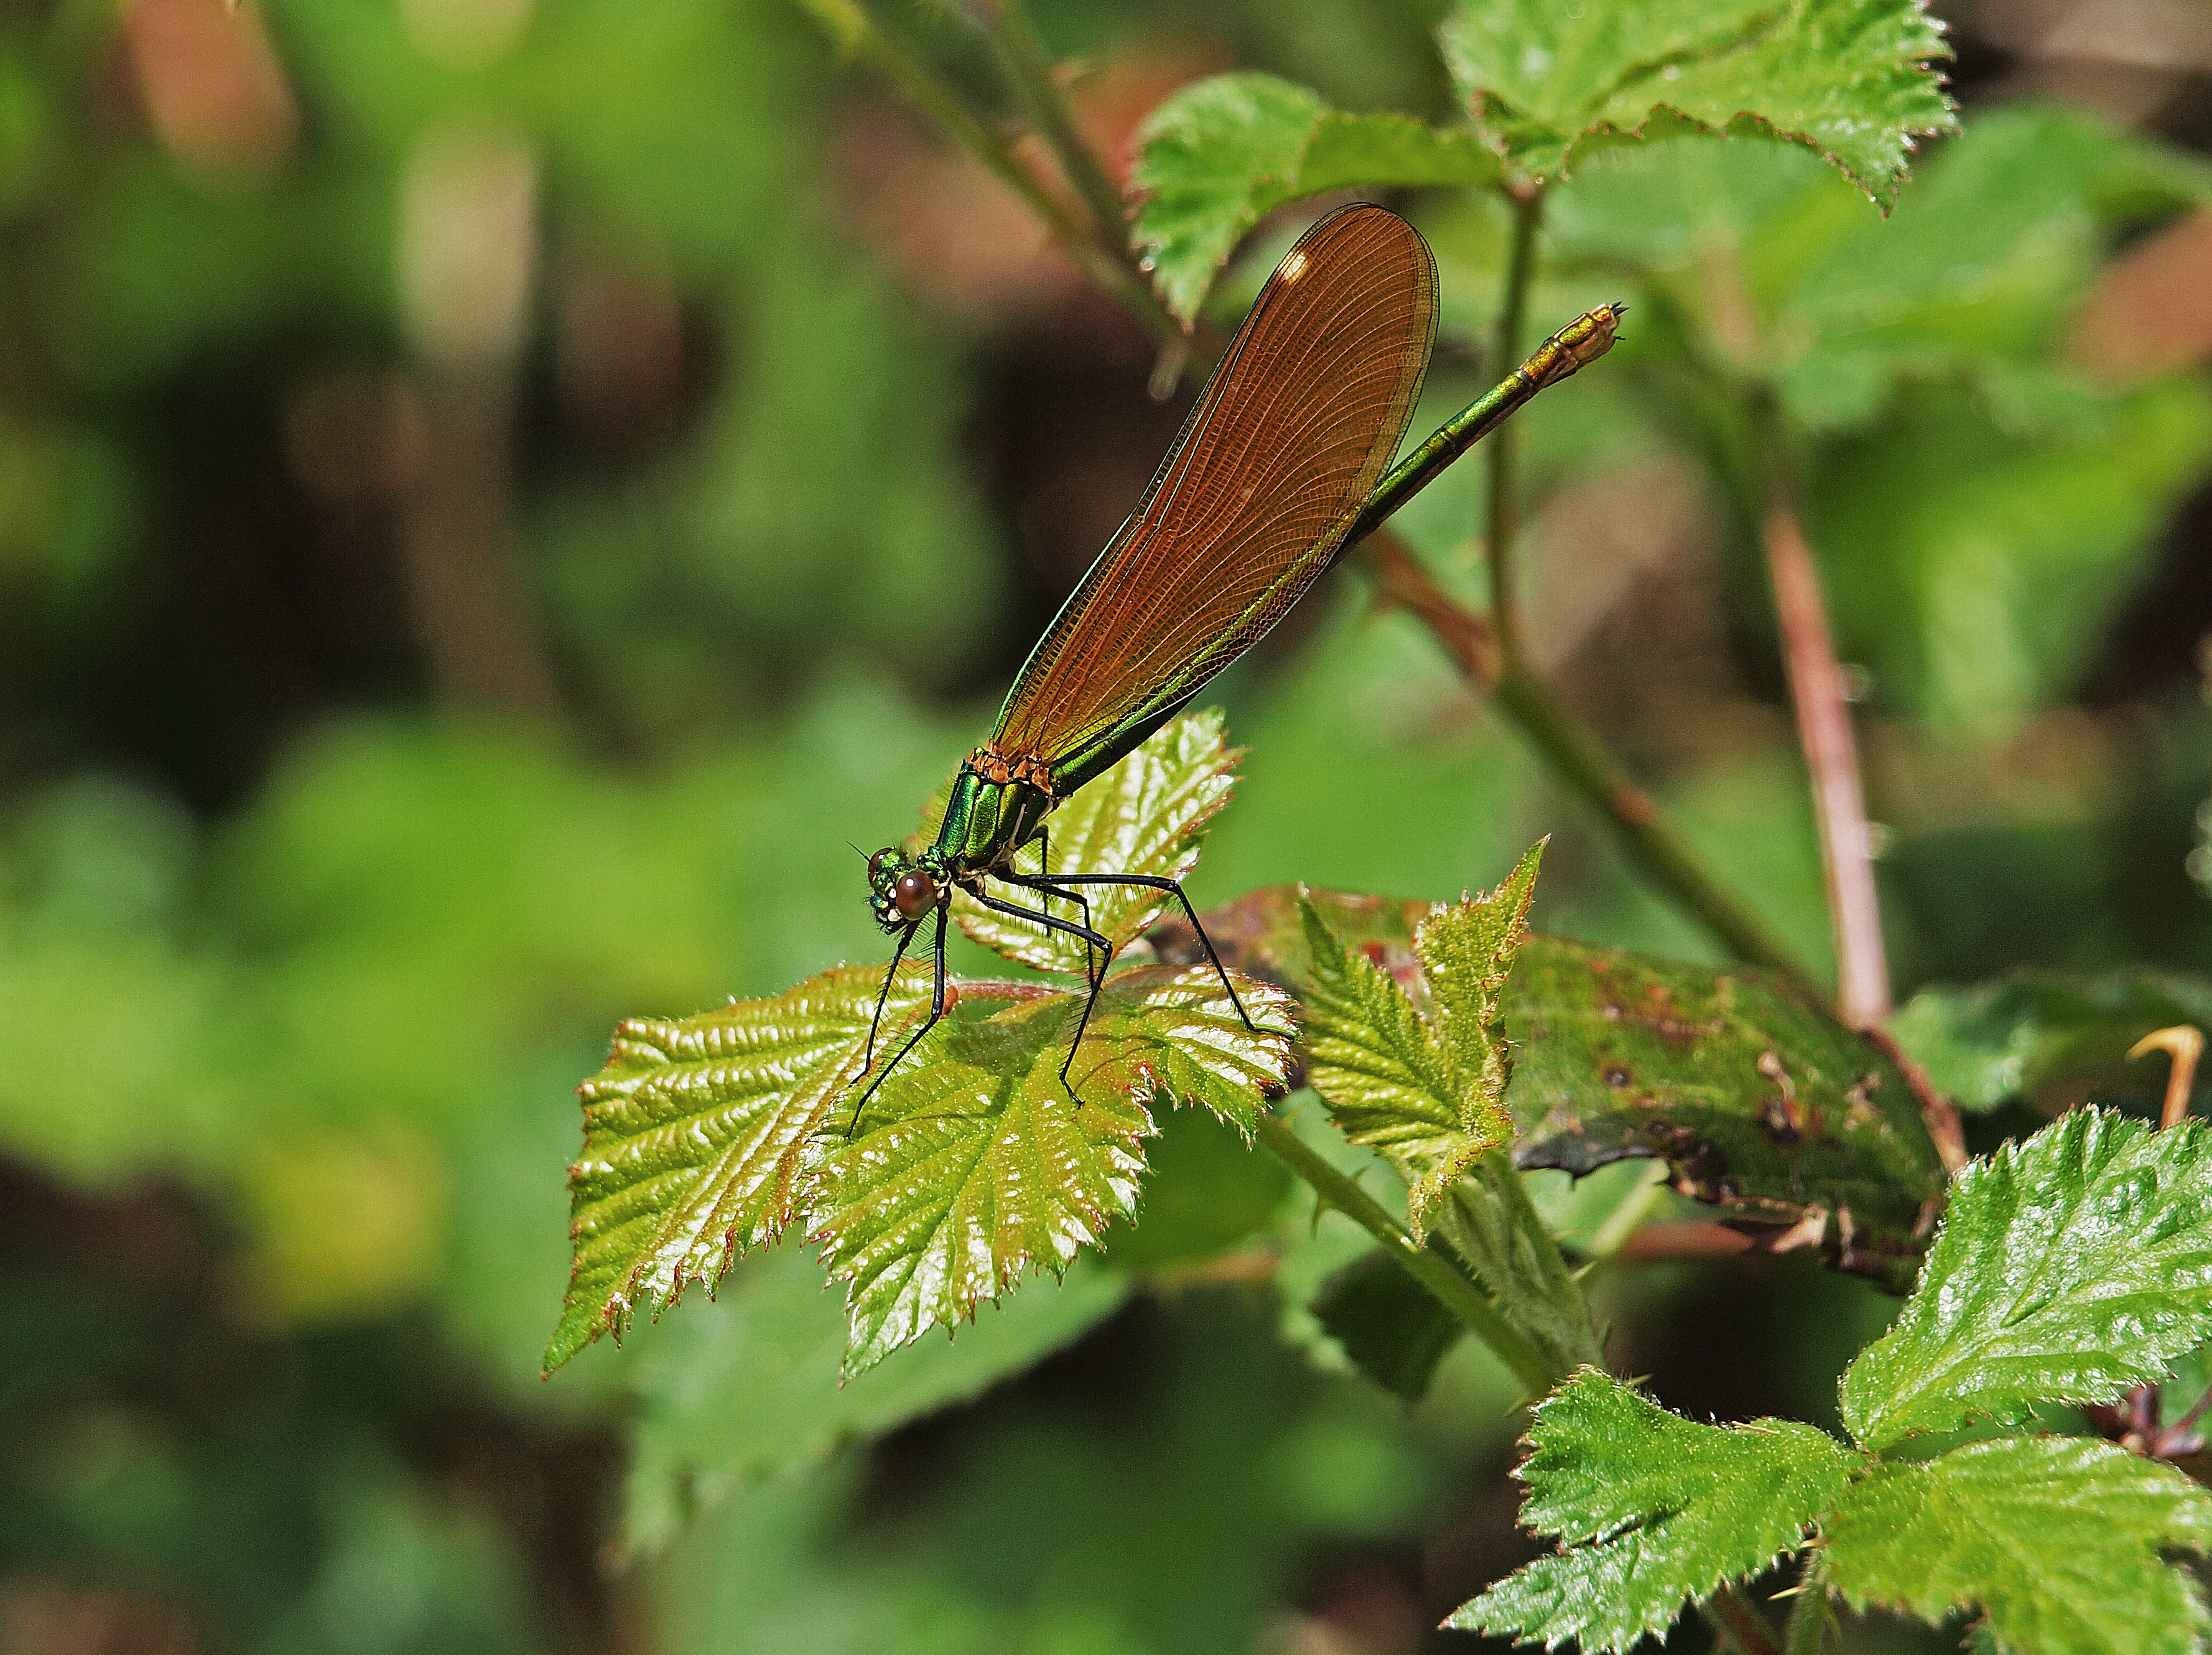
nature, leaf, flower, wildlife, green, insect, botany, fauna, invertebrate, close up, animals, dragonfly, naturaleza, damselfly, ggl1, animales, macro photography, arthropod, dragonflies and damseflies